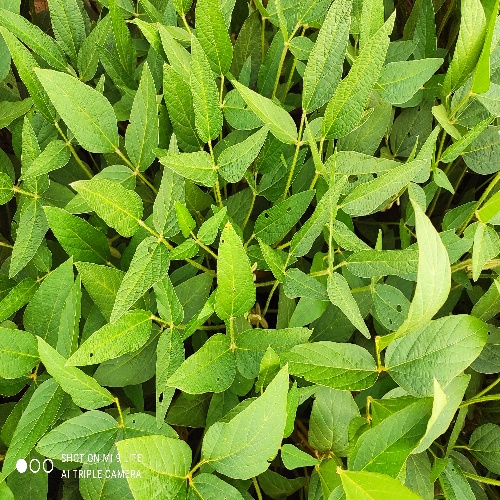
Label: Caterpillar